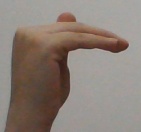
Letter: khaa